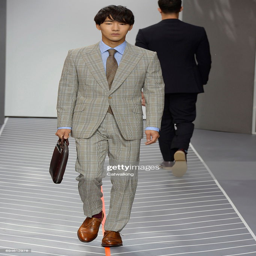
a model walks the runway at fashion show during london menswear fashion week .